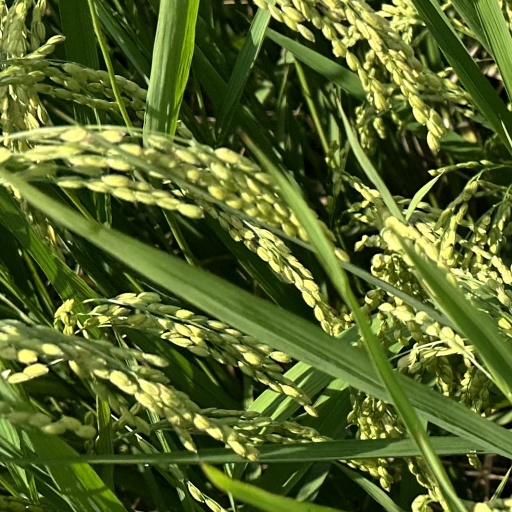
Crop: rice